Cecina (gastropod)

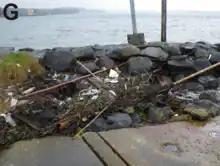
The habitat of "Cecina manchurica" includes decaying seaweed stranded on the beach.

The distribution of the genus "Cecina" includes the Sea of Japan in Primorsky Krai, Russia, Japan and Washington state, USA.